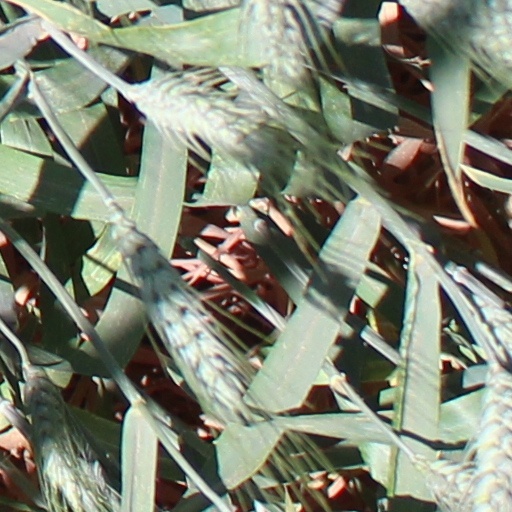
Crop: wheat